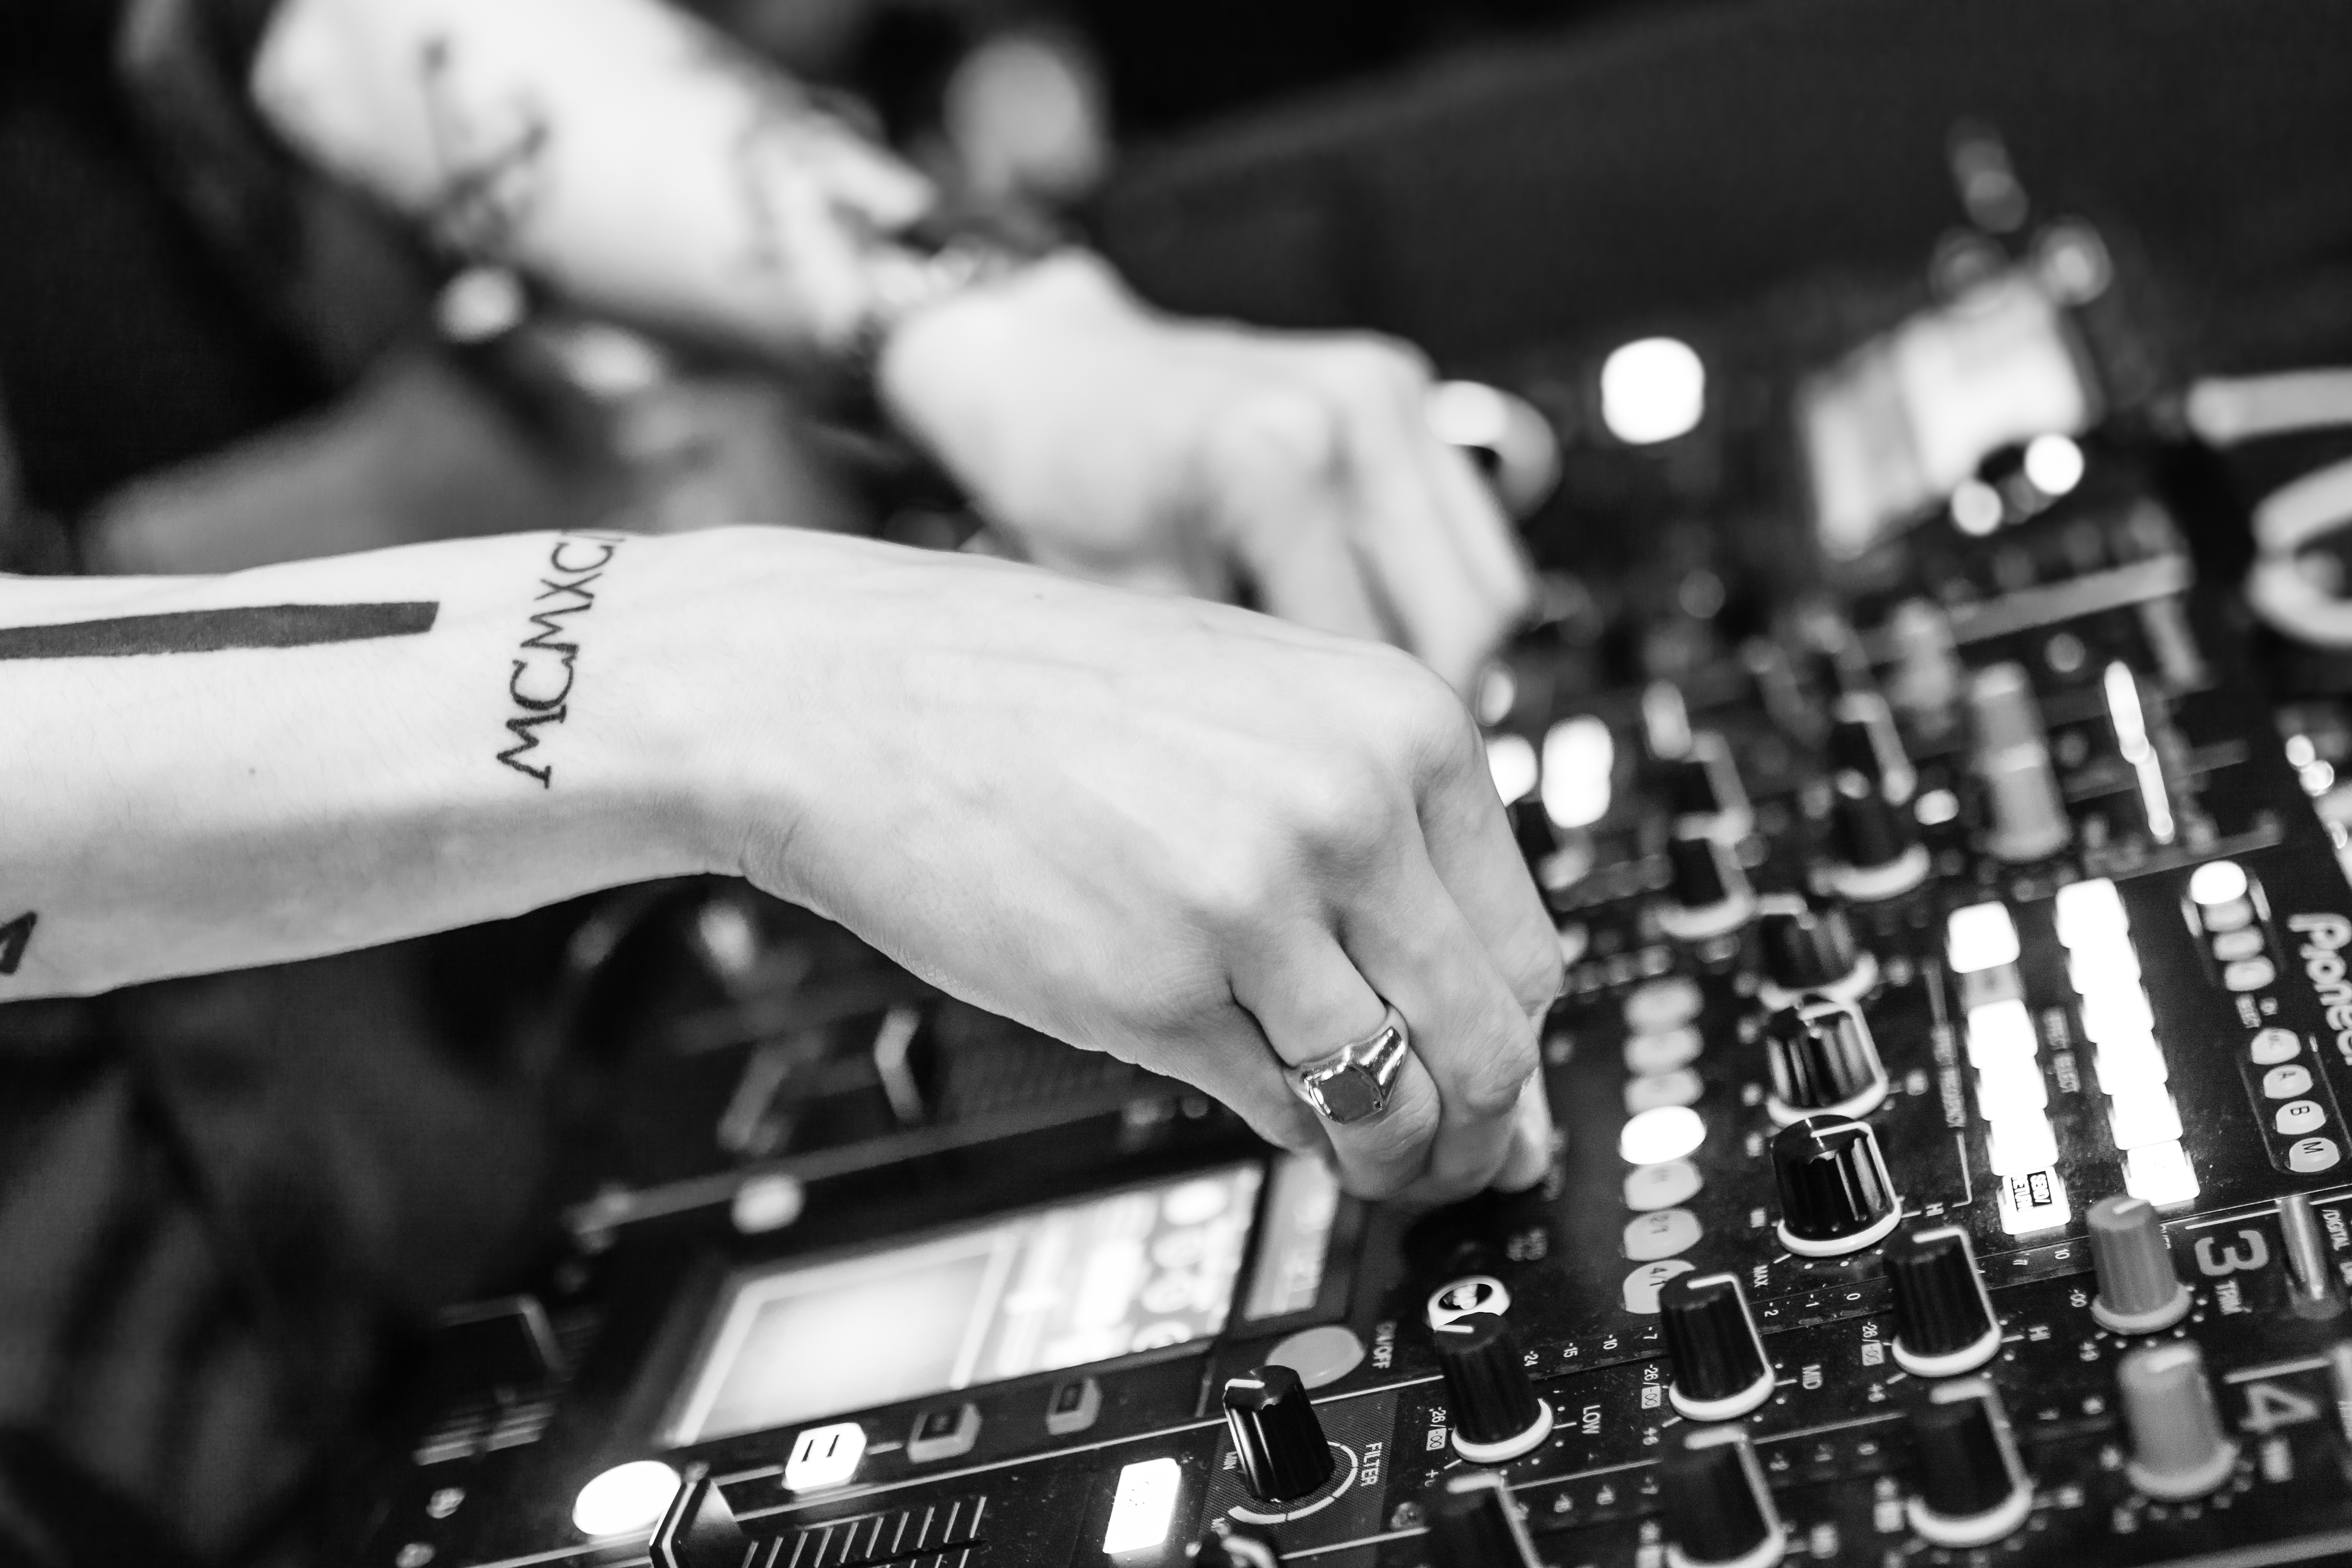
music, vinyl, turntable, light, black and white, white, night, play, guitar, concert, dance, young, equipment, show, instrument, nightlife, club, musician, profession, black, monochrome, lifestyle, dj, musical instrument, electronic, stereo, deejay, fun, friends, audio, headphones, musical, party, mixer, sound, control, jockey, mixing, guitarist, buttons, volume, listen, enjoy, entertainment, disc, pioneer, nightclub, techno, night club, clubbing, monochrome photography, electronic instrument, plucked string instruments, disc jockey